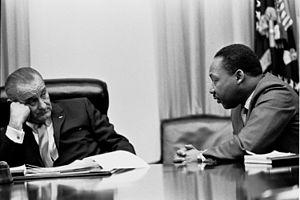
Martin Luther King Jr., né à Atlanta le 15 janvier 1929 et mort assassiné le 4 avril 1968 à Memphis, est un pasteur baptiste et militant non-violent afro-américain pour le mouvement des droits civiques des noirs américains aux États-Unis, fervent militant pour la paix et contre la pauvreté.